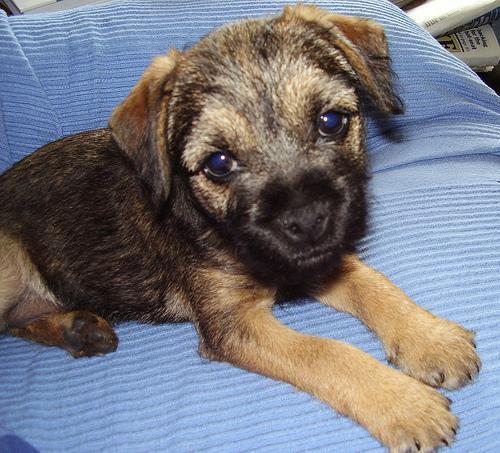
Border_terrier